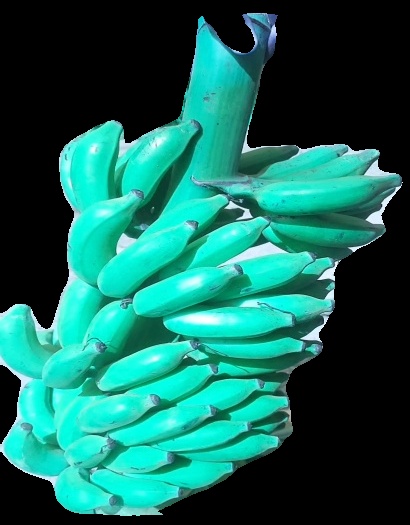
Variety: elakki-bale
Grade: grade3